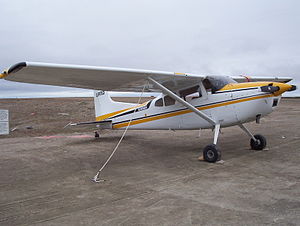
Cessna 185
Cessna Skywagon II på Cambridge Bay Airport i Canada
Cessna 185 er et seks sæders, en motors propelfly produceret af den amerikanske flyproducent Cessna. Den første prototype lettede i juli 1960 og i marts 1961 blev det første eksemplar af den færdige model produceret. Flyet er et højvinget fly med konventionelt understel og halehjul.